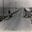
Label: road